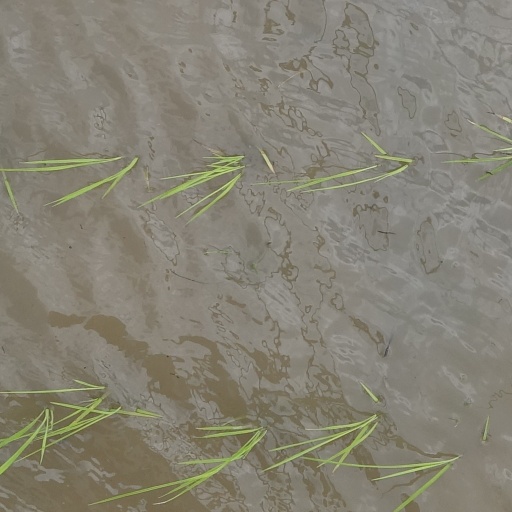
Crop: rice